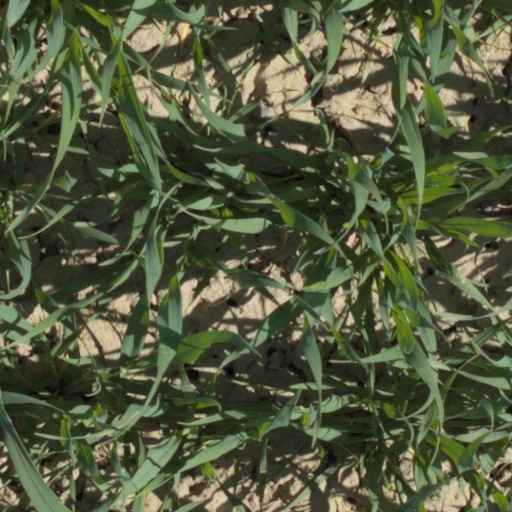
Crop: wheat